PZL P.1

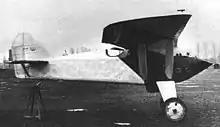
First prototype after modification

The PZL P.1 was an all-metal braced high-wing monoplane with fixed conventional undercarriage. The fuselage was rectangular in cross-section and built around a duralumin frame, skinned in smooth duralumin sheet.